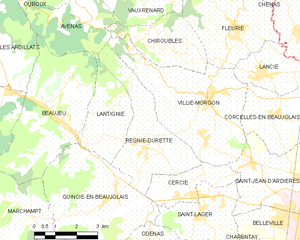
Carte des communes françaises